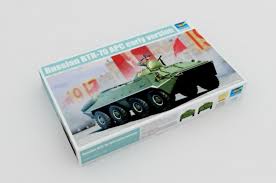
Label: BTR-70